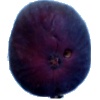
Label: Fig 1